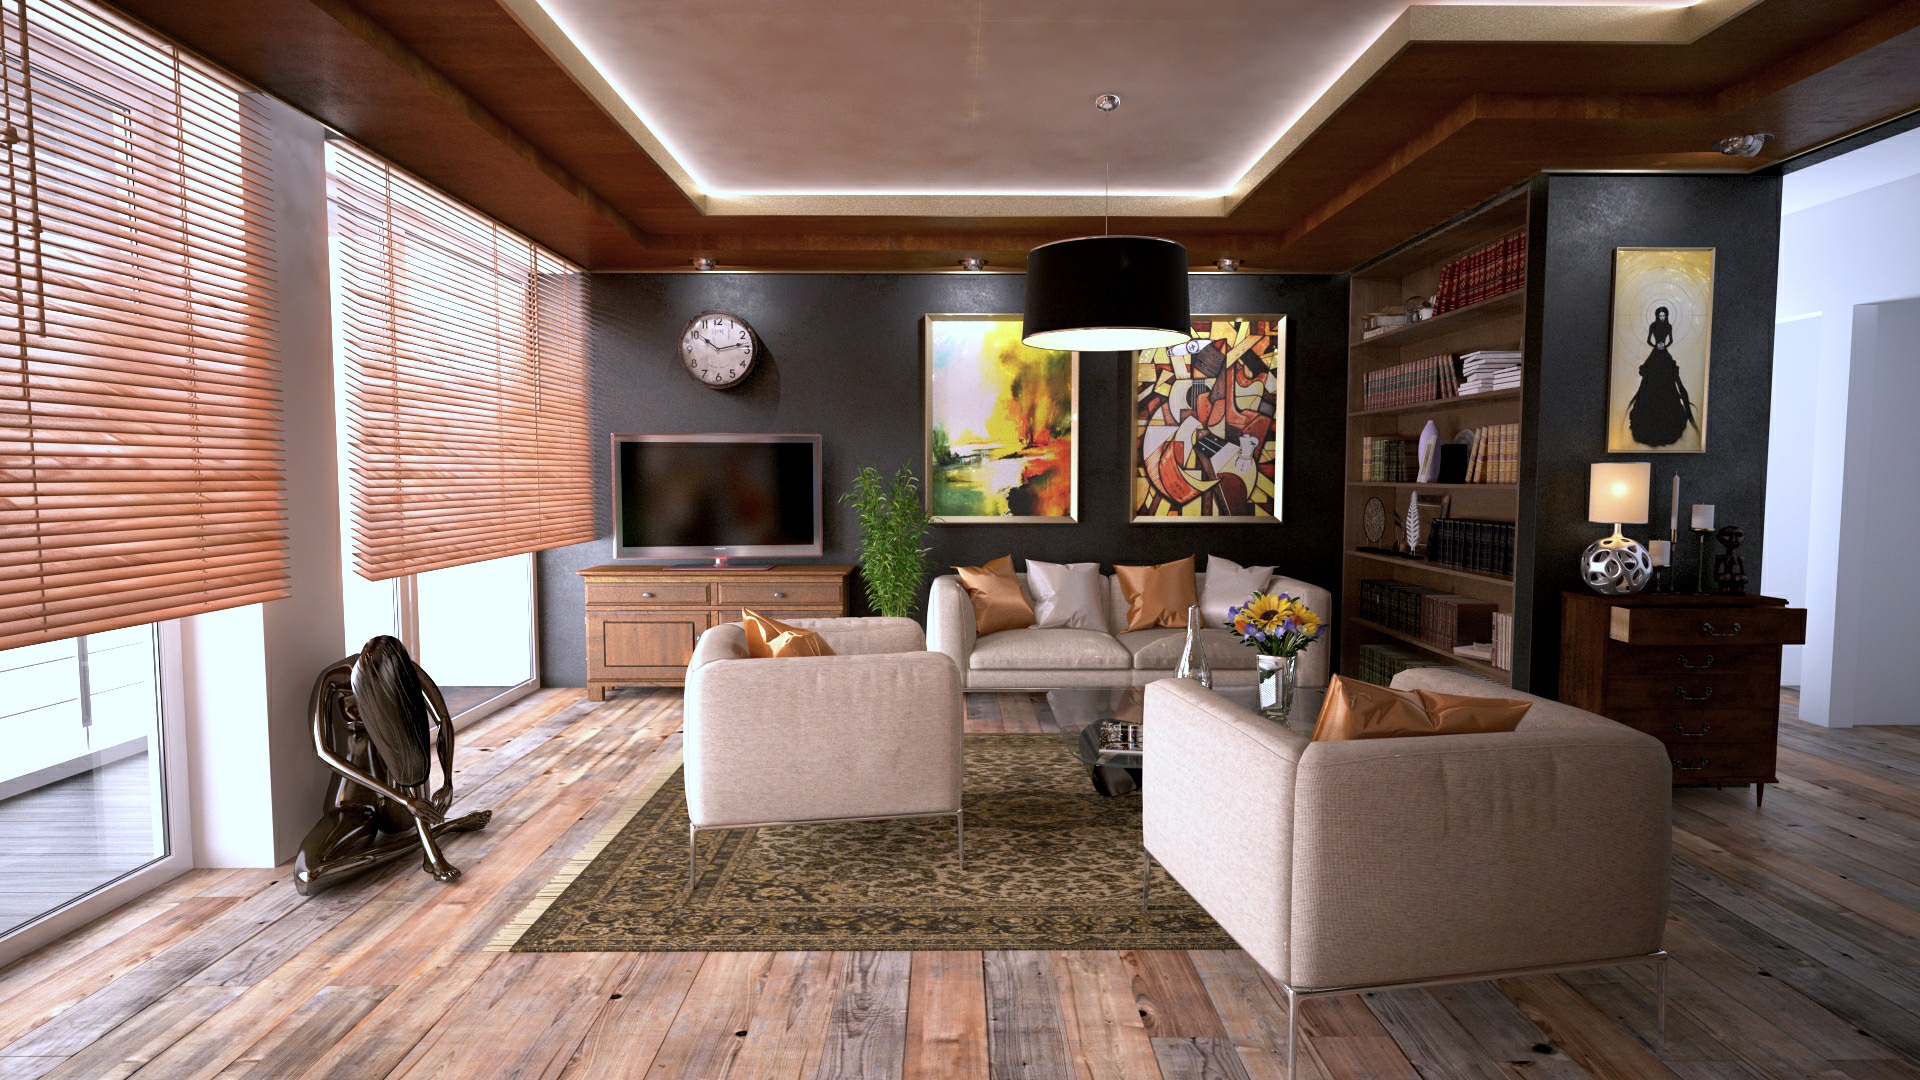
architecture, house, floor, building, home, ceiling, cottage, property, living room, room, apartment, interior design, design, hardwood, estate, digital art, suite, real estate, dining room, wood flooring